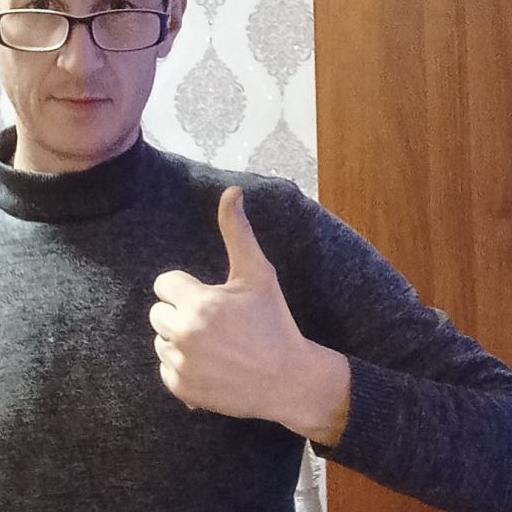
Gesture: like